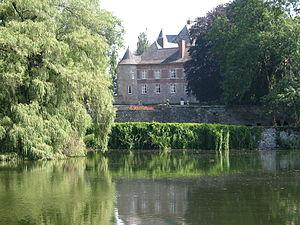
Leers-et-Fosteau (Belgique), le château, le jardin et l'étang (XIV-XIXe siècles).
Le château du Fosteau est un ancien donjon du XIIIᵉ siècle, devenu maison forte et château. Il est situé à deux kilomètres à l'est du village de Leers-et-Fosteau, dans la province de Hainaut.
Leers-et-Fosteau [lɛʀefɔsto] est un village du Hainaut, à quelques kilomètres au sud de la ville et commune de Thuin à laquelle il est administrativement rattaché. C'était une commune à part entière avant la fusion des communes de 1977. Fosteau est un hameau à l'Est du village de Leers, qui s'est développé autour du château.